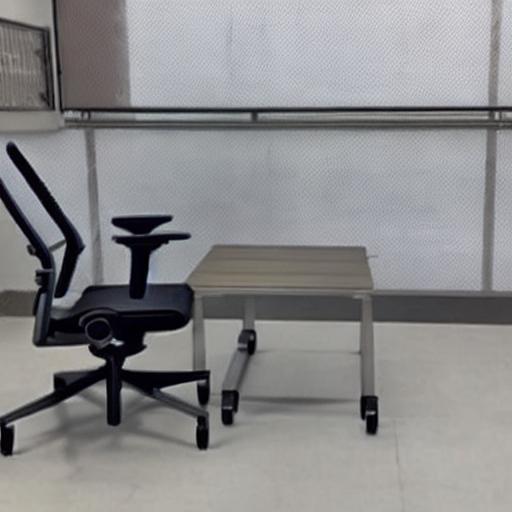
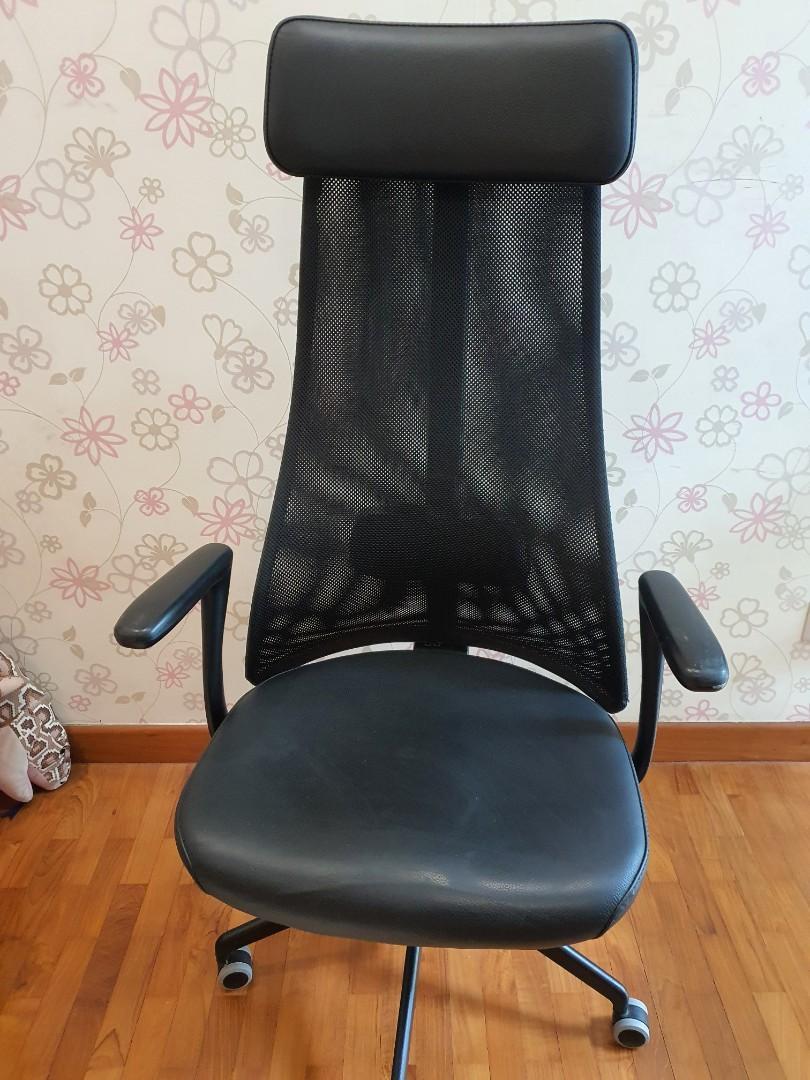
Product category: items_chair
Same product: no